Feather

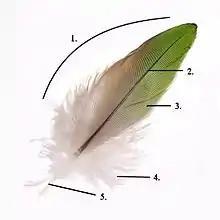
Parts of a feather:

Feathers are epidermal growths that form a distinctive outer covering, or plumage, on both avian (bird) and some non-avian dinosaurs and other archosaurs. They are the most complex integumentary structures found in vertebrates and an example of a complex evolutionary novelty. They are among the characteristics that distinguish the extant birds from other living groups.